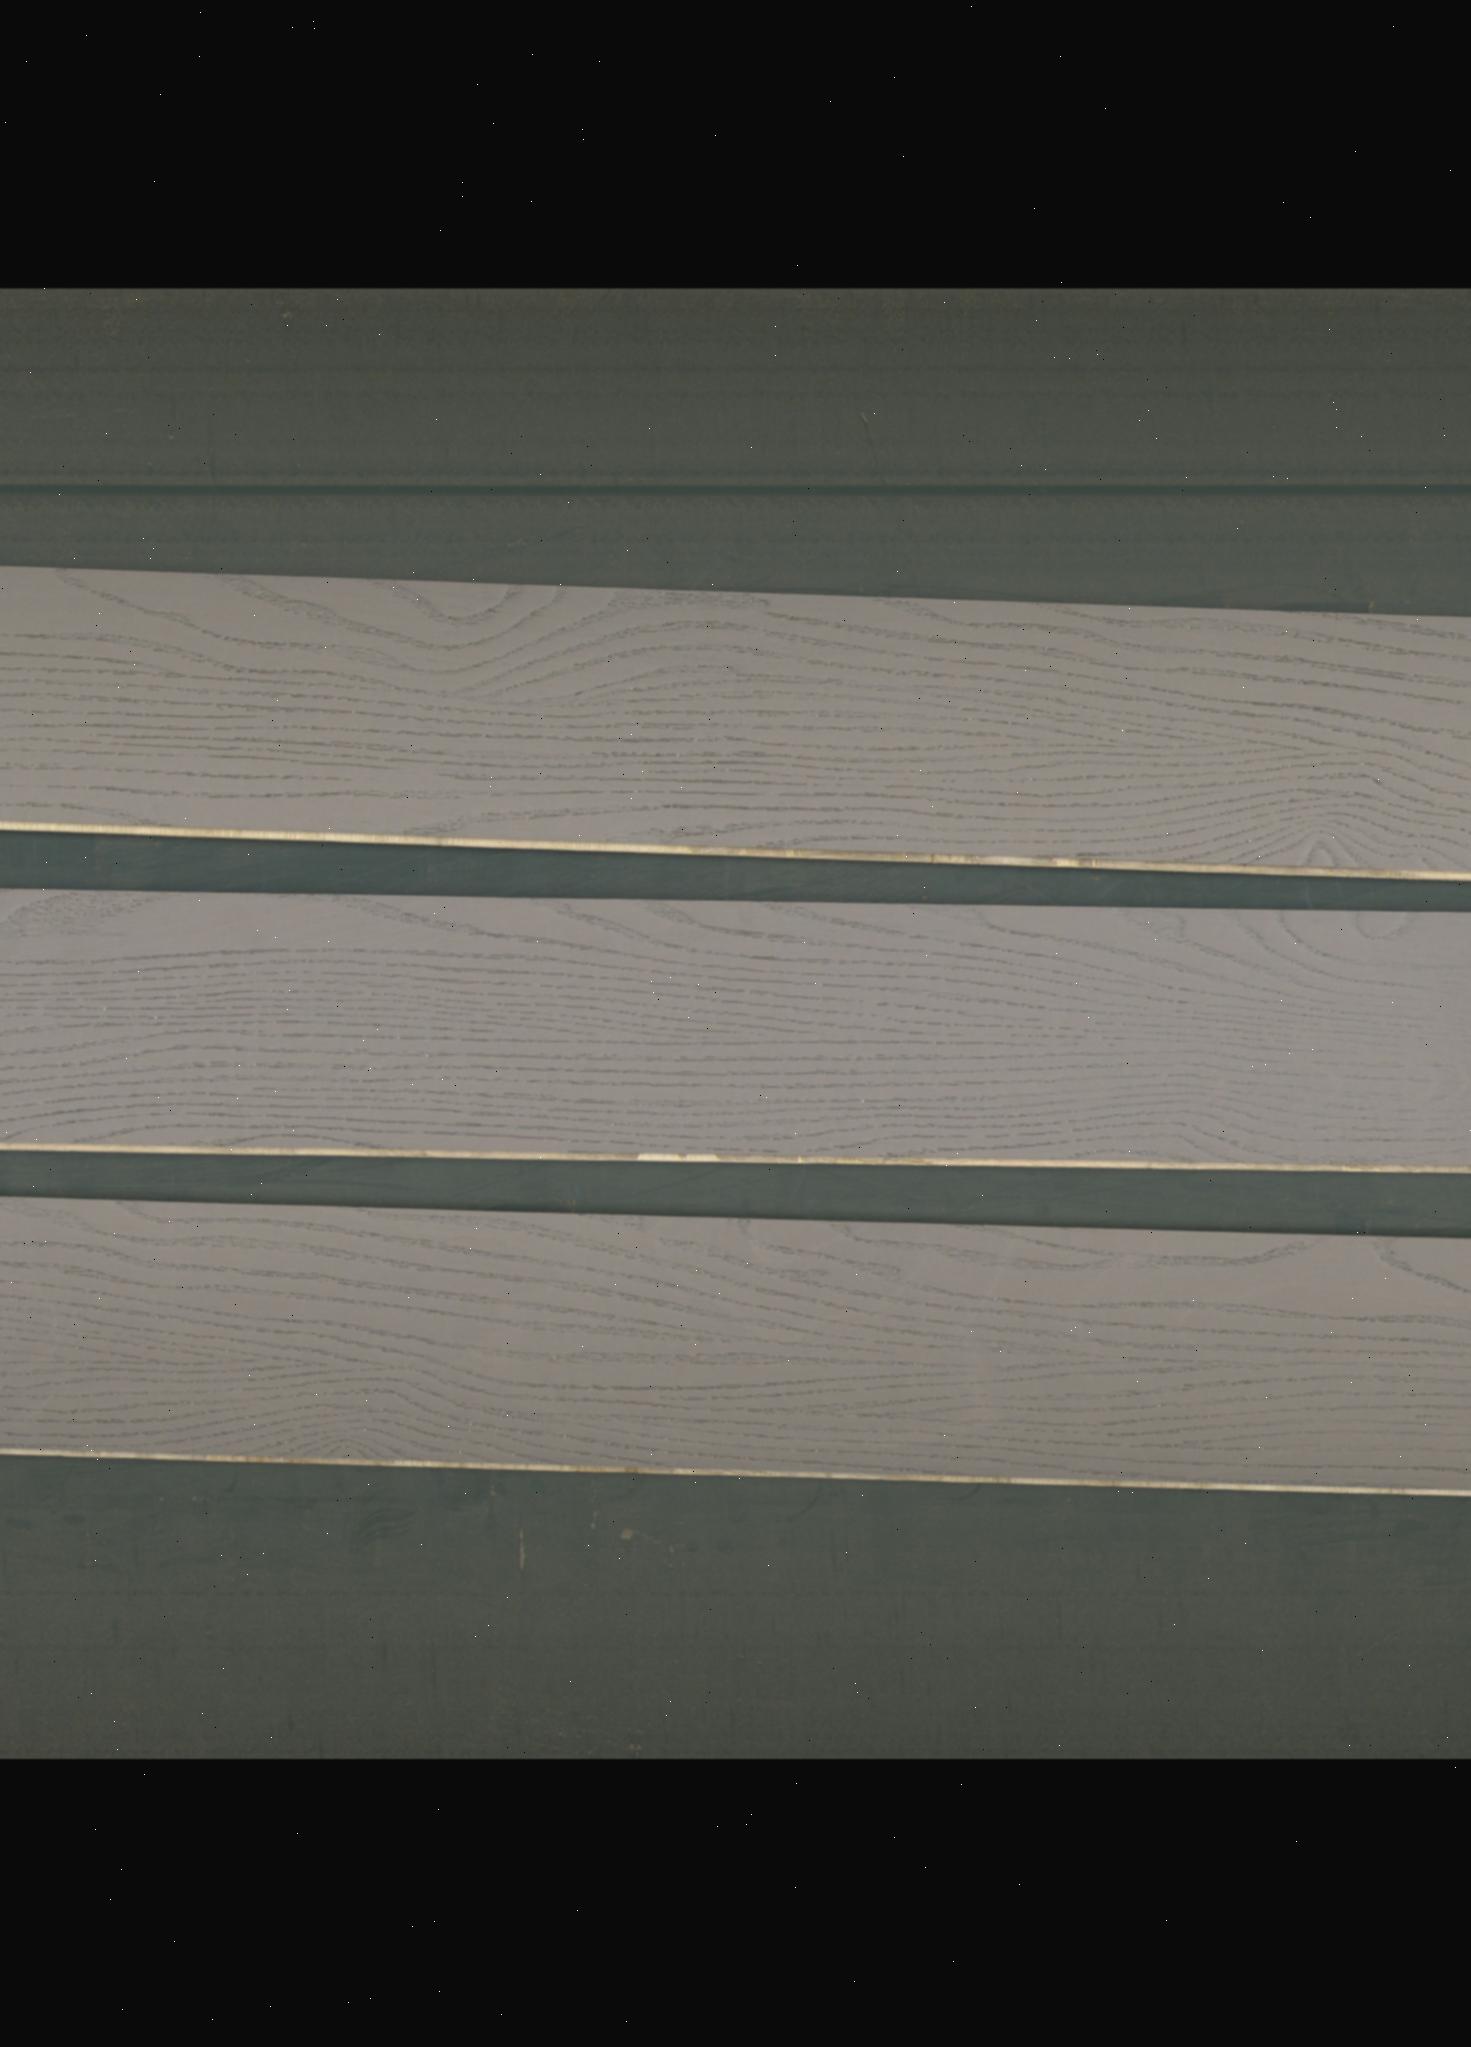
Label: mixers